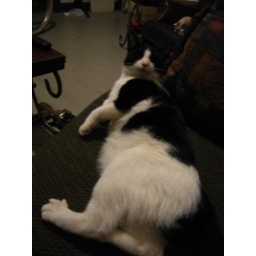
The cat in my labmate's house